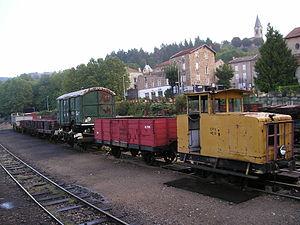
Le chemin de fer du Vivarais est un chemin de fer touristique à voie métrique se trouvant en Ardèche. Aujourd'hui, il relie Saint-Jean-de-Muzols à Lamastre en 33 km. Il possède la particularité d'être exploité en traction à vapeur avec les célèbres locomotives Mallet. A l'origine de l'autorail Billard qui circulait sur le CFD était initialement appelé « Le Mastrou », la rame avec une locomotive à vapeur qui circule pour le tourisme du CFV est aussi « Le Mastrou ».
L'association Sauvegarde et gestion de véhicules anciens est créée le 20 juin 1969, pour sauvegarder, préserver des véhicules anciens. L'association s'est investie dans le soutien au chemin de fer du Vivarais, le fonctionnement du funiculaire de Saint-Hilaire du Touvet et le transfert du chemin de fer touristique de Meyzieu d'abord dans un projet de chemin de fer des iles jamais réalisé puis dans la mise en service du chemin de fer du Haut-Rhône.
Les Usines Pétolat, Père & Fils étaient situées à Dijon. Ce sont des constructeurs de matériel pour entrepreneurs et industriels et de matériel pour chemin de fer et tramways. La société est le fournisseur des grandes administrations de l'état et des compagnies de chemins de fer.